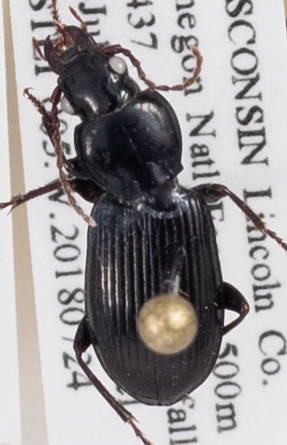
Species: Pterostichus caudicalis
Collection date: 2018-07-24
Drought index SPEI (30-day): -0.71
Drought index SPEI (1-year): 0.17
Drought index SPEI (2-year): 2.09